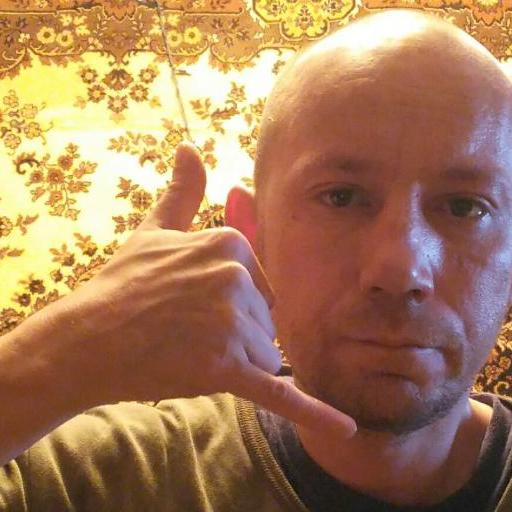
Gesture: call